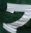
Number: 7